Saint Helen of Serbia

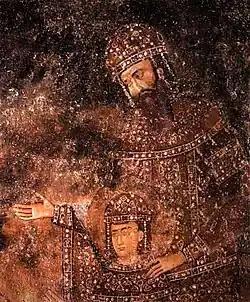
Helen's husband, King Stefan Uroš I, with their eldest son, Dragutin. 13th-century fresco in the Sopoćani monastery

Helen married King Stefan Uroš I of Serbia (1243–1276), around 1245–1250. In 1276, conflict broke out between her husband and their eldest son Stefan Dragutin. King Uroš abdicated, and later died in 1280. During the reign of her sons Stefan Dragutin (1276–1282) and Stefan Milutin (1282–1321), dowager-queen Helen held provincial administration in the regions of Zeta and Travunia, until 1308. She proved to be a successful administrator, governing regions with mixed Serbian Orthodox and Roman Catholic population.